Colonel George H. Paddock House

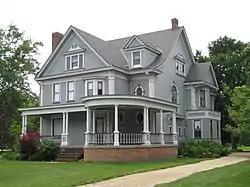

The Colonel George H. Paddock House is a historic house at 906 South Main Street in Princeton, Illinois. Built in 1903, the house was designed with elements of the Queen Anne and Neoclassical styles. As is typical of Queen Anne buildings, the house has an asymmetrical shape with a complex cross-gabled roof. The front of the house features a wraparound porch supported by Doric columns. The house's windows include both stained glass windows and projecting bay windows typical of the Queen Anne style and pedimented triple windows typical of Neoclassical architecture.